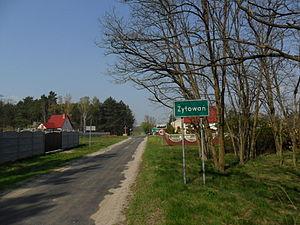
Żytowań est un village polonais de la gmina de Gubin dans la powiat de Krosno Odrzańskie de la voïvodie de Lubusz dans l'ouest de la Pologne.